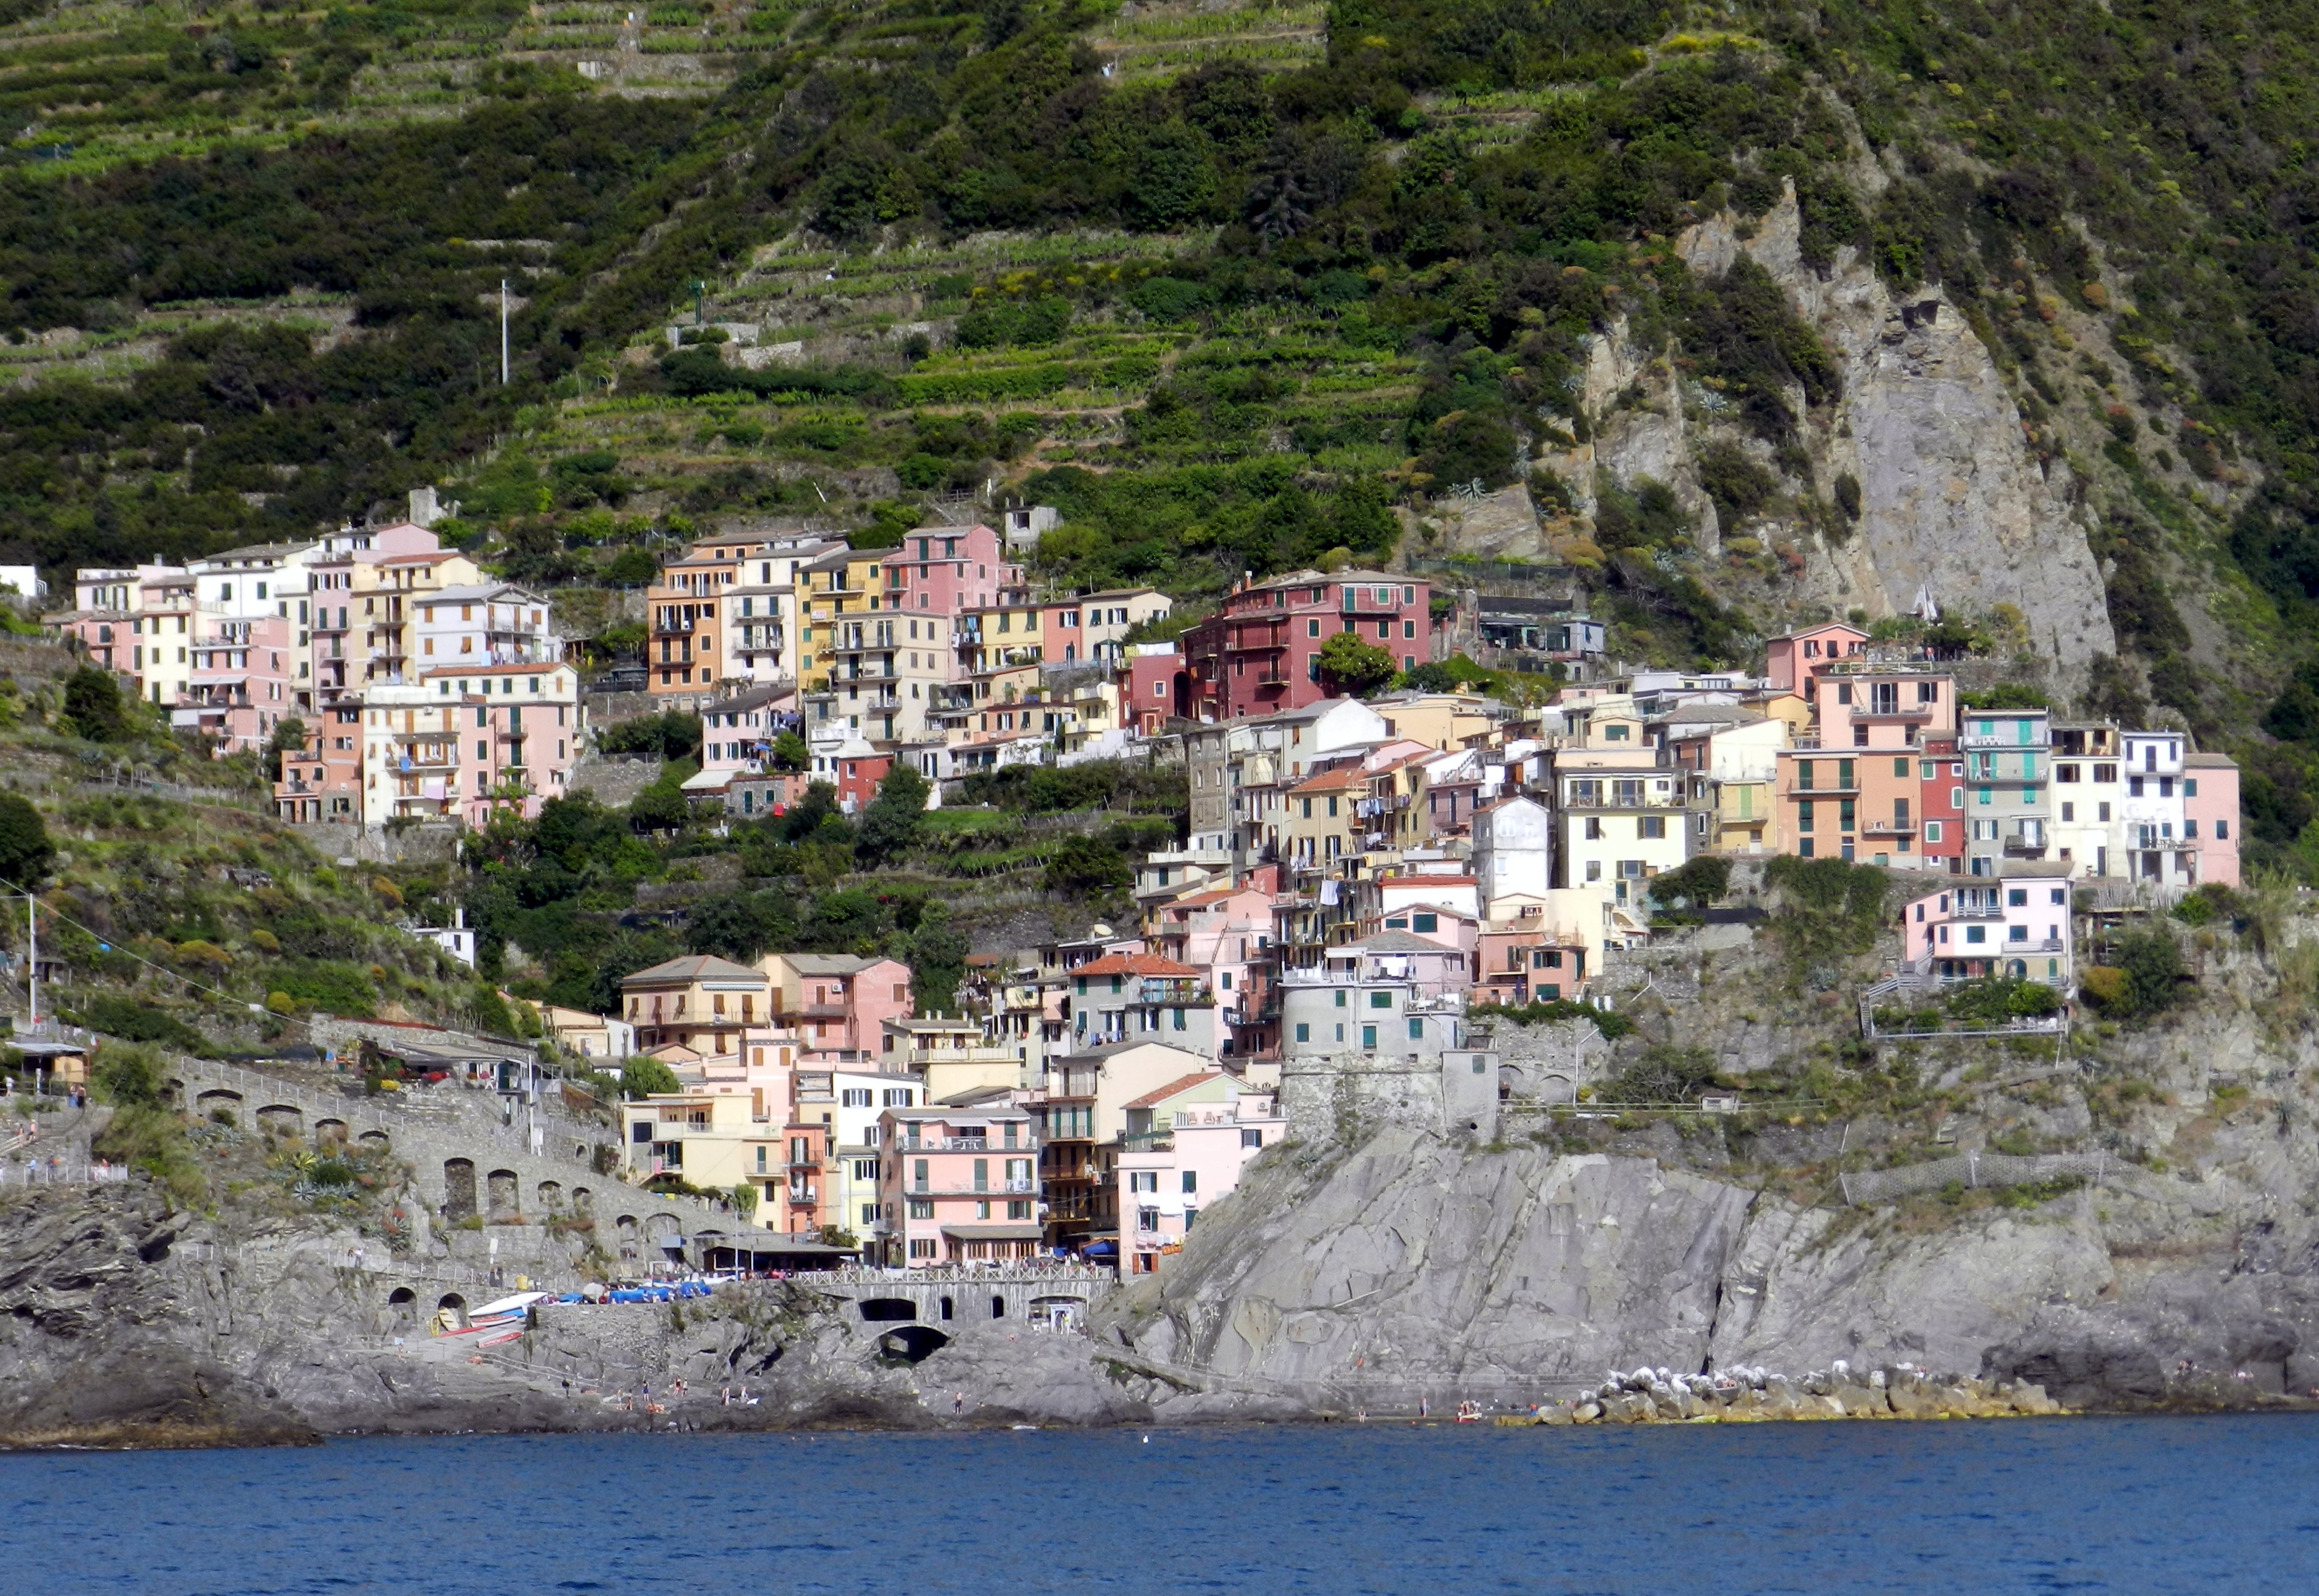
sea, coast, town, village, cliff, bay, fjord, city life, terrain, place, homes, monastery, liguria, aerial photography, human settlement